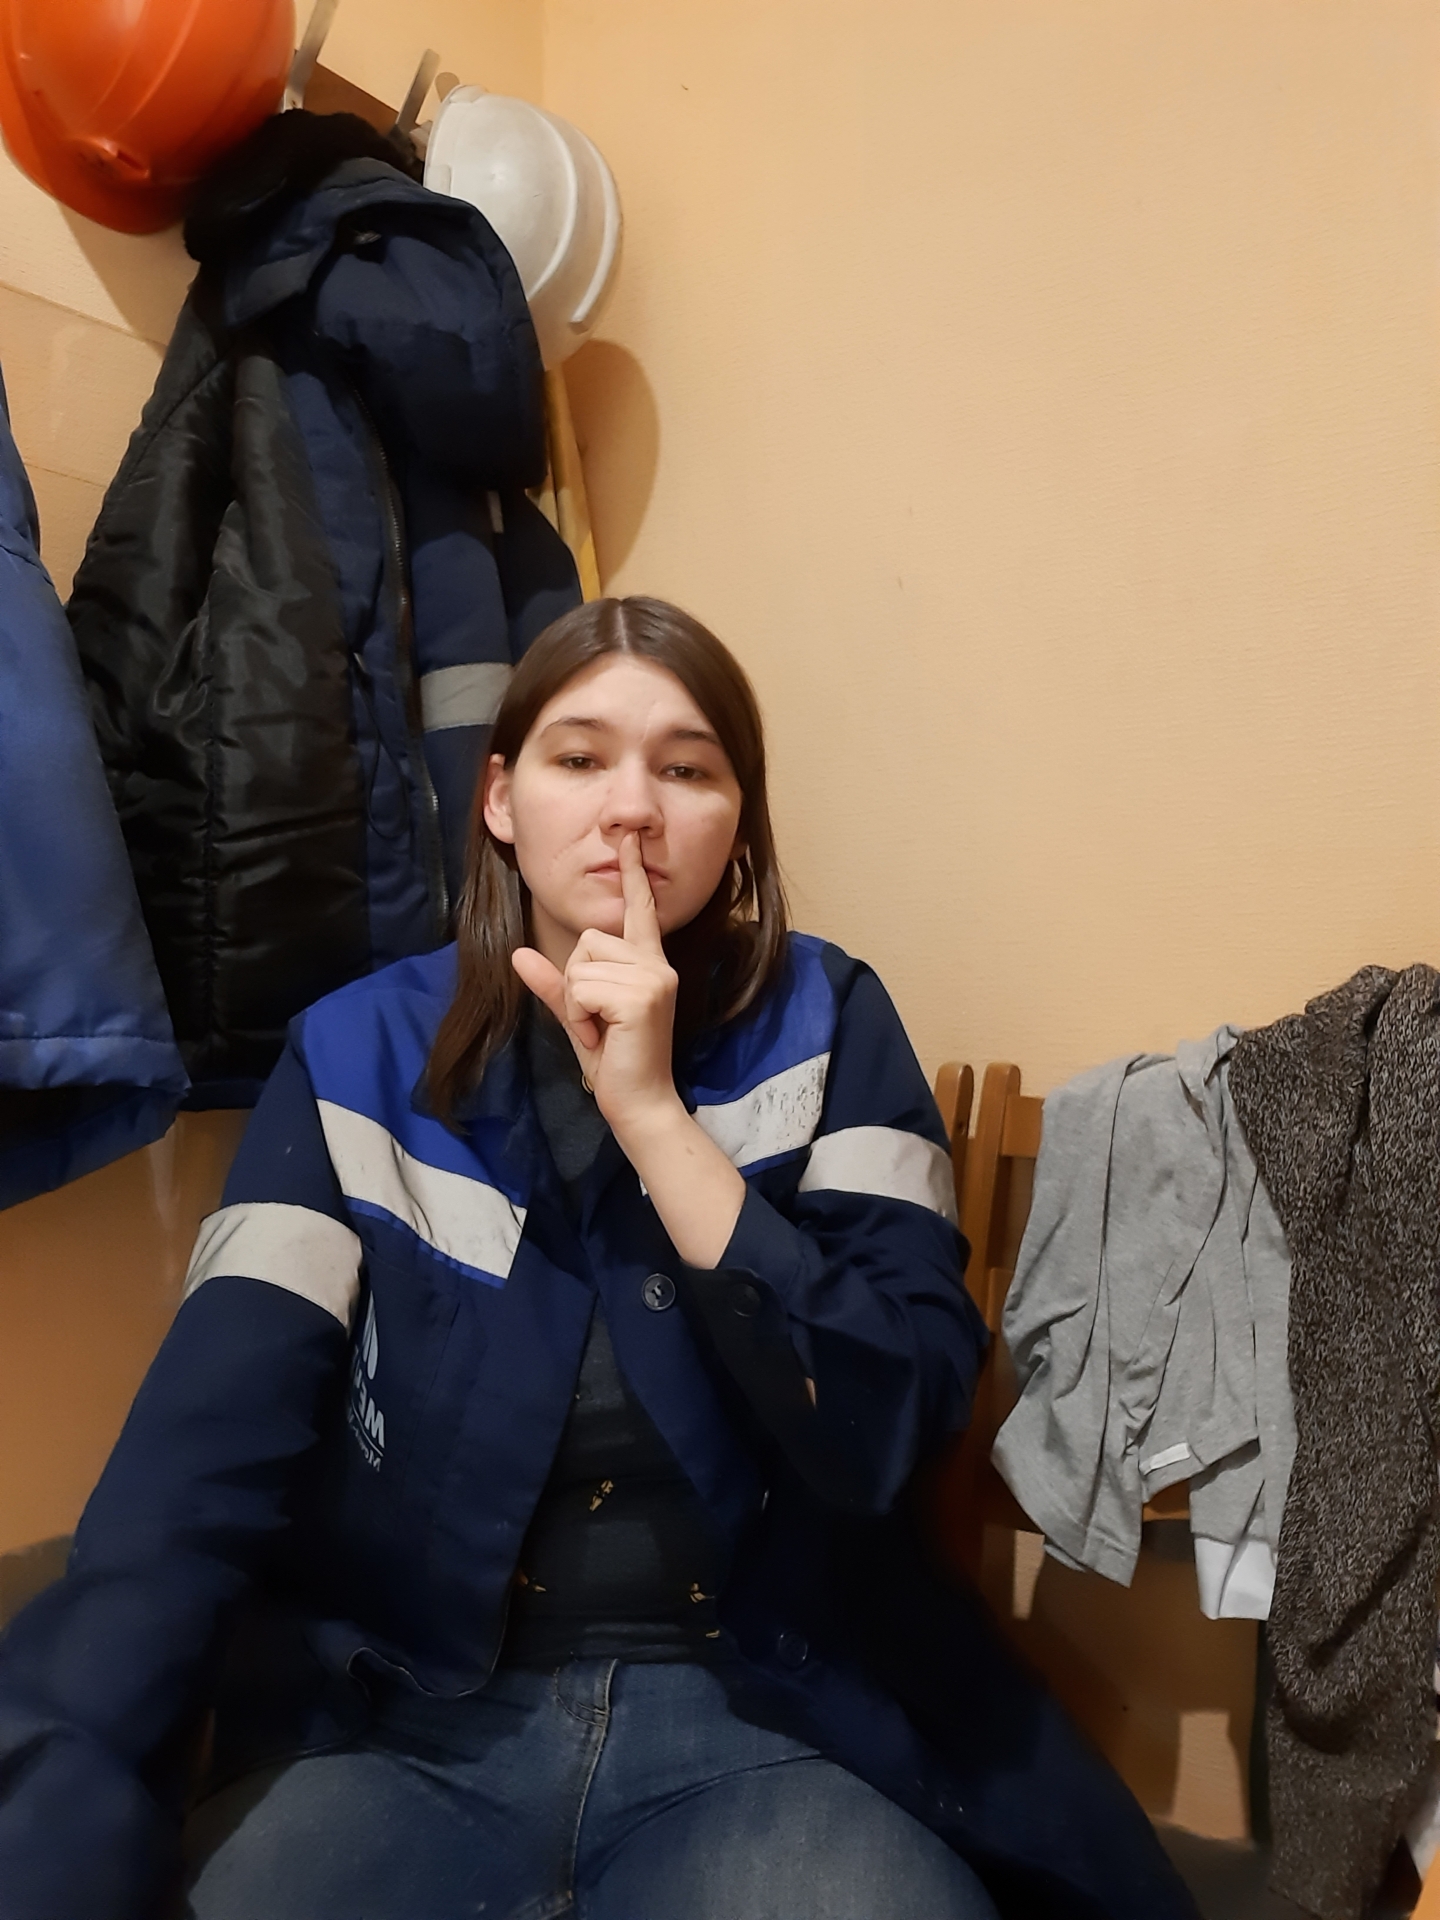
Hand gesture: mute